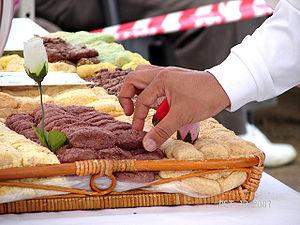
Le tteok est une pâtisserie coréenne faite de farine de riz gluant, cuit à la vapeur. La farine de riz classique peut être utilisée pour la confection de certains tteok. Il existe des centaines de variétés de tteok préparés toute l'année. En Corée, la consommation de tteok guk est un moment traditionnel des fêtes du Nouvel An, et celle de tteok sucrés est courante lors de mariages et d'anniversaires. Il est souvent considéré comme un aliment associé aux célébrations.